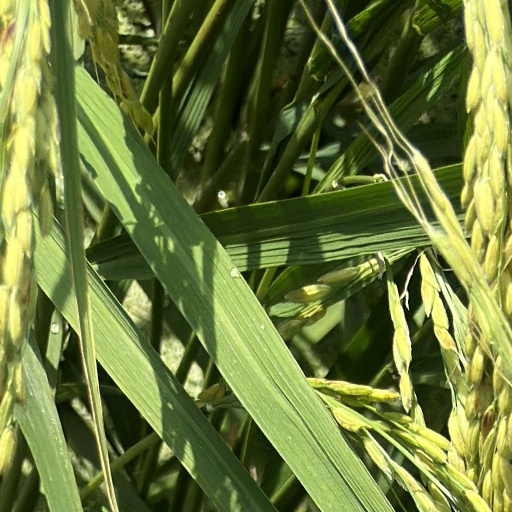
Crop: rice